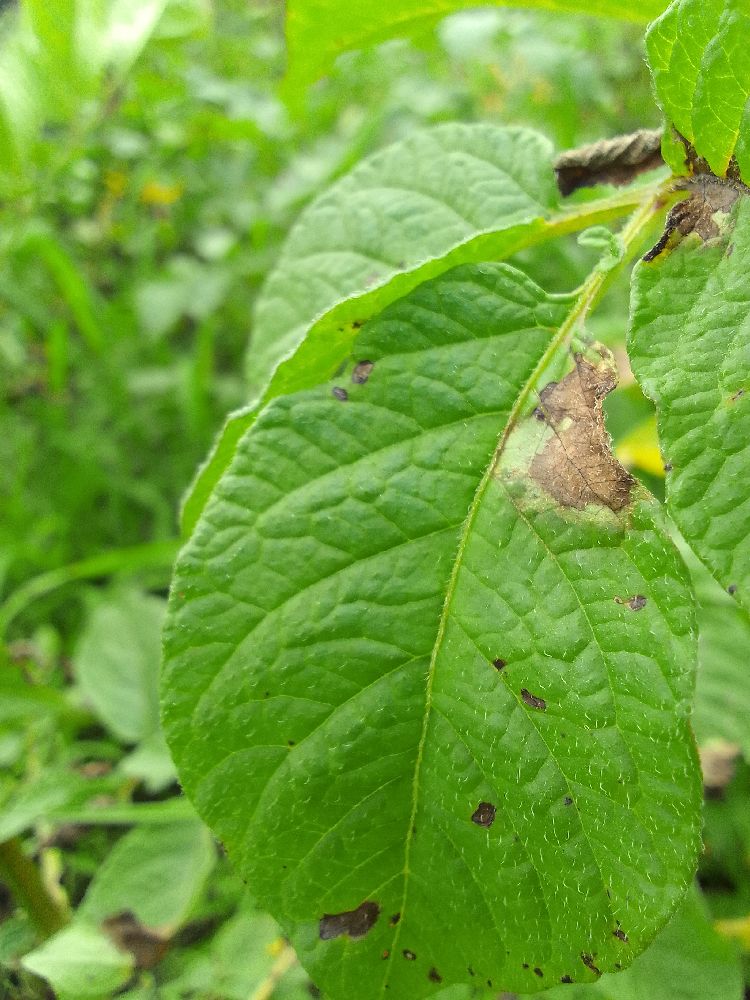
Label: Late blight